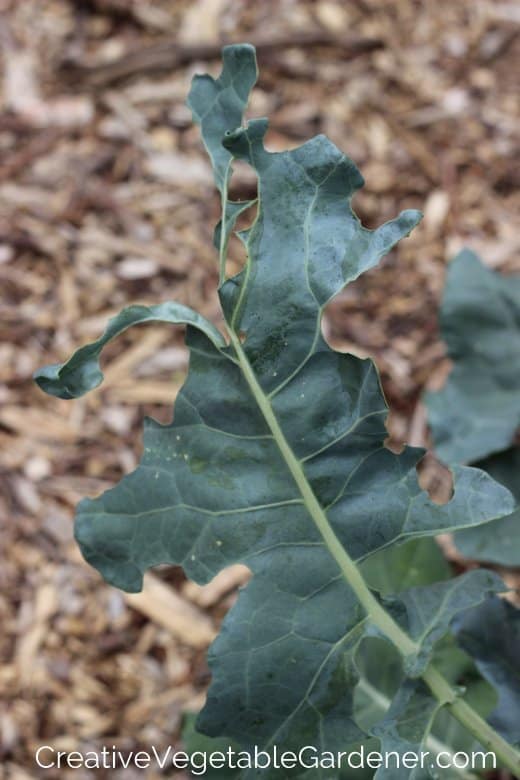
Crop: unknown
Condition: broccoli